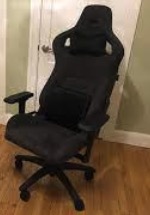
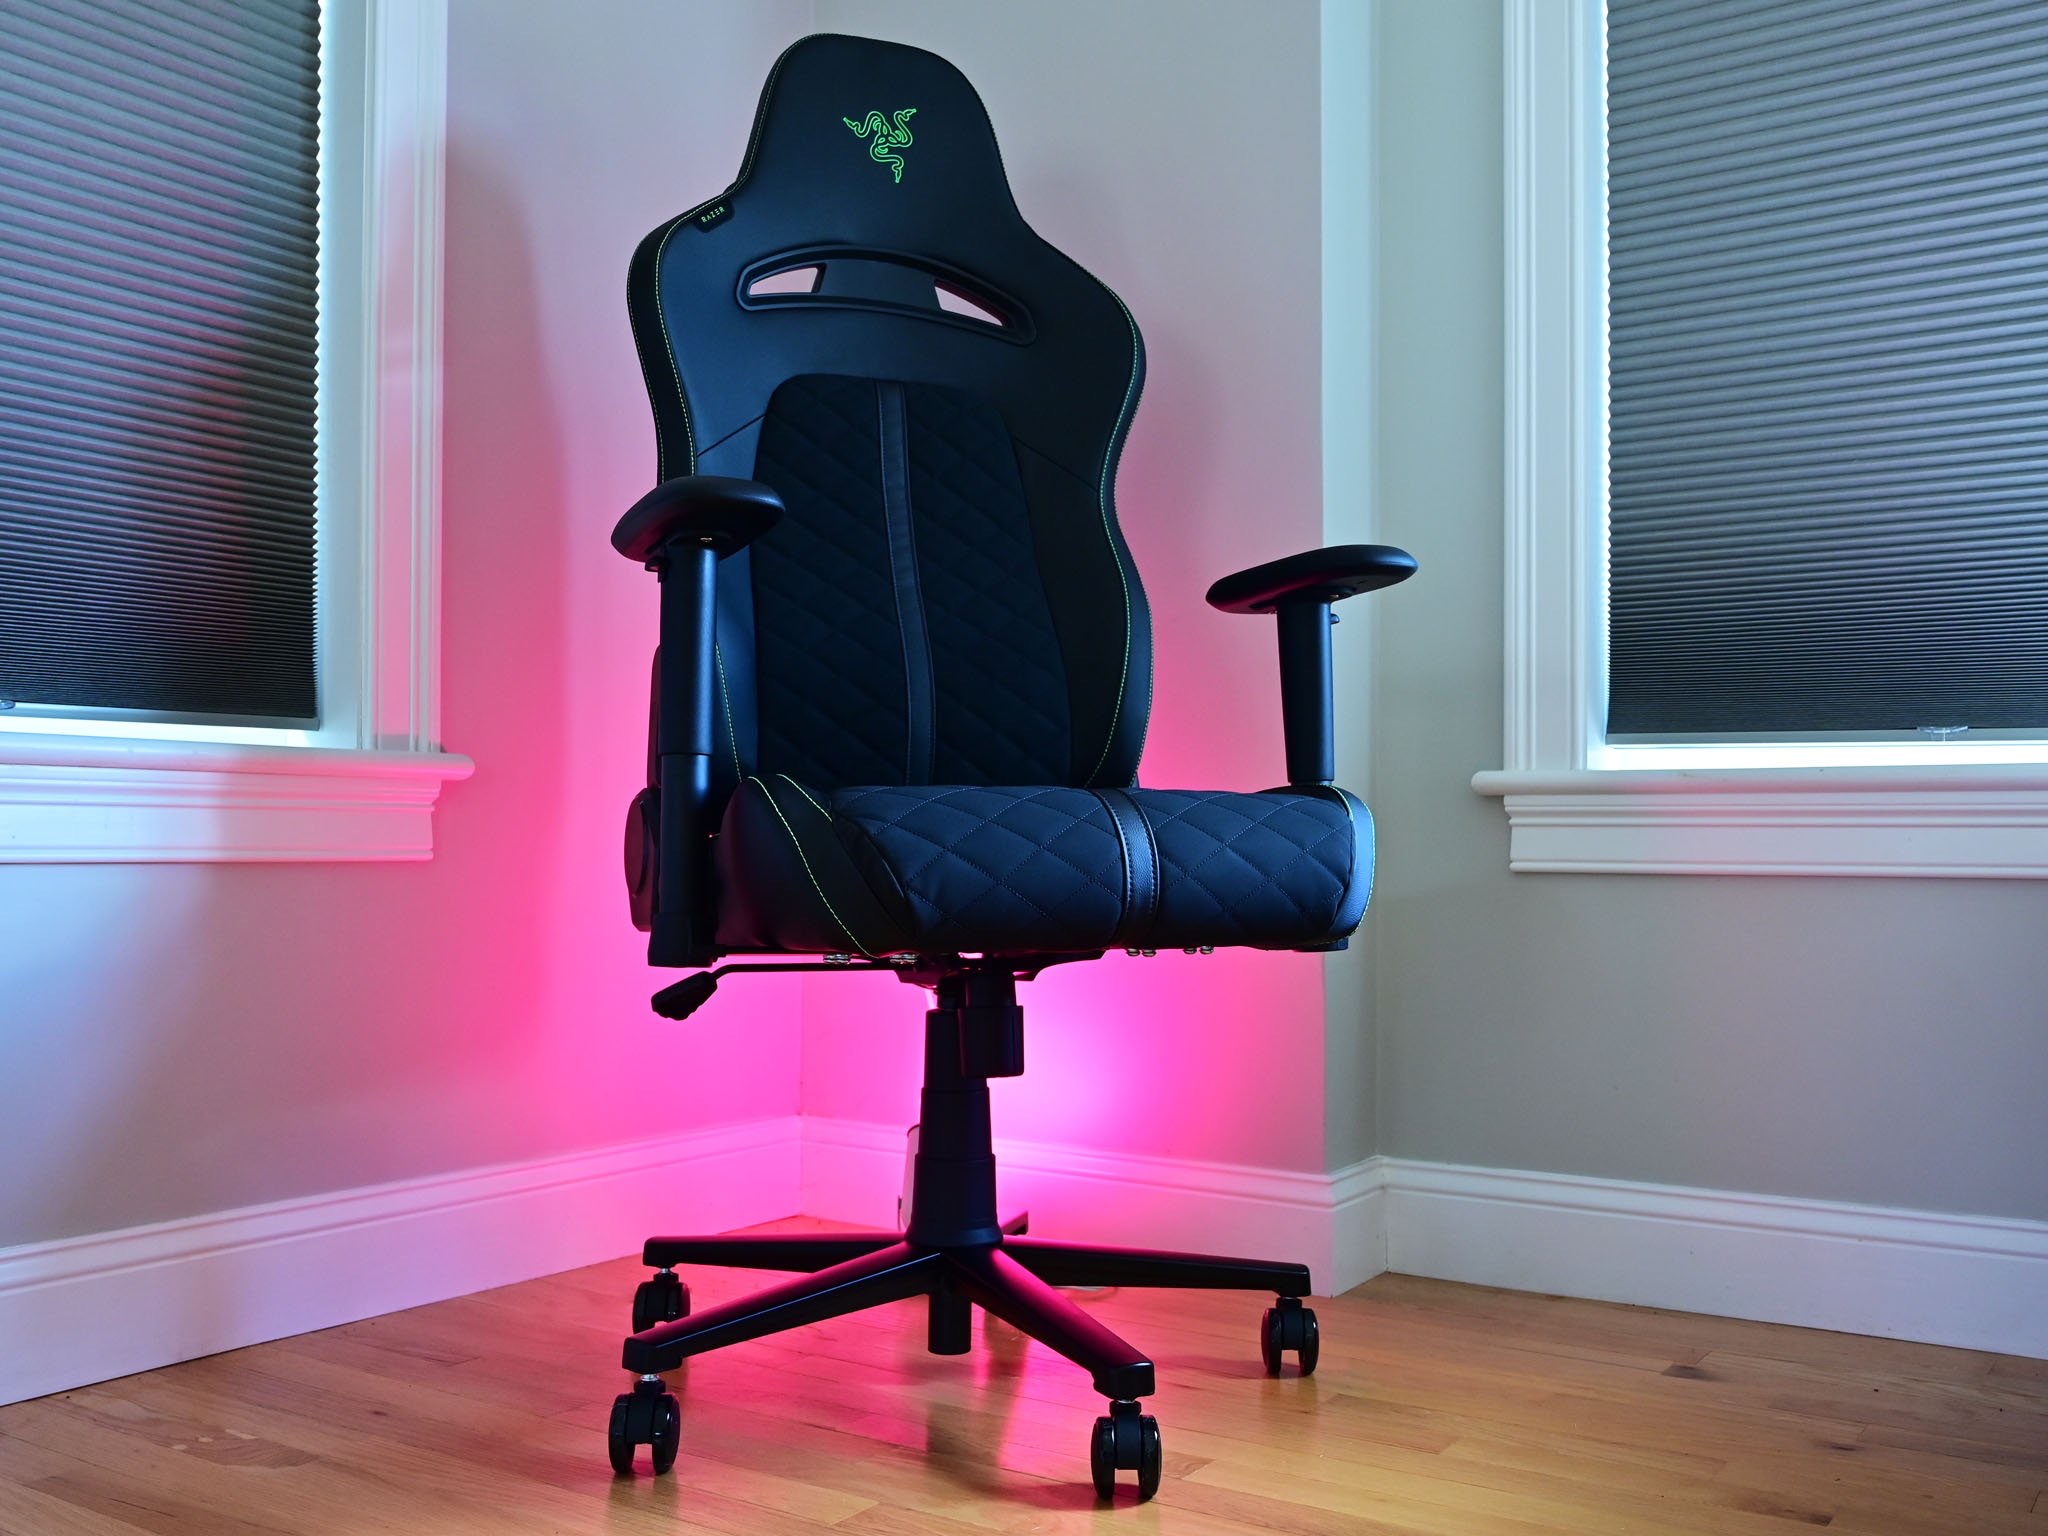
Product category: items_chair
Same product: no